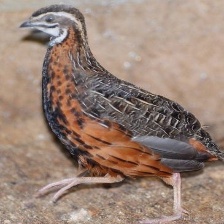
Species: HARLEQUIN QUAIL
Scientific name: COTURNIX DELEGORGUEI
ImageNet parent category: quail